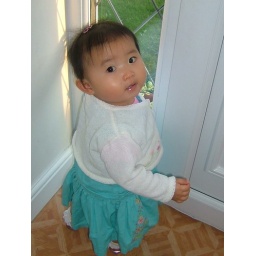
Taylor in her blue dress